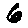
Label: 6